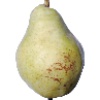
Label: pear_williams